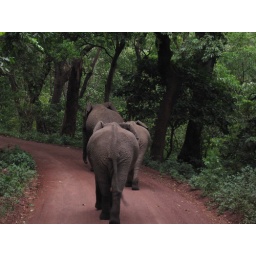
elephants in the road